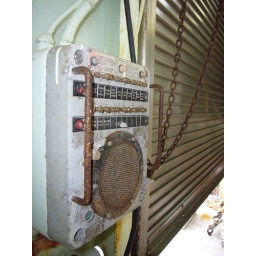
squawk box that we talk to people all over the ship with